Squeeze flow

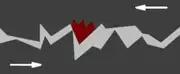
Visualization of surface-to-surface contact; asperity highlighted in red.

Several equations accurately model Newtonian droplet sizes under different initial conditions.